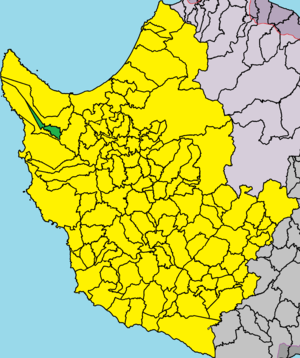
Faslí est un village de Chypre de plus de 0 habitants.